Softcat

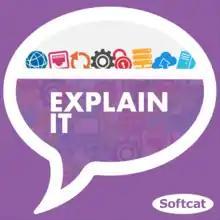
Logo for the Explain IT podcast

On 14 March 2018, Softcat launched a podcast, Explain IT. During its first season, Explain IT charted at Number 39 on the UK iTunes podcast chart. In December 2018, Softcat announced on its podcast feed that it would be launching a second season in January 2019. On 3 January 2019, Explain IT launched its second season. On 4 July 2019, Explain IT won the award for 'Best Marketing Campaign' at the 2019 CRN Sales and Marketing Awards.